Better Noise Music

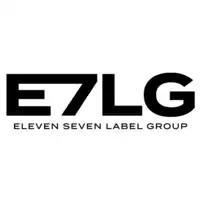
Eleven Seven Label Group

"Eleven Seven Label Group" was founded in 2006 by Allen Kovac, CEO of 10th Street Entertainment, as the American parent company of a group of rock and alternative rock record labels. It is seen as a successor to Kovac's earlier label, Beyond Music, which existed between 1998 and 2002.